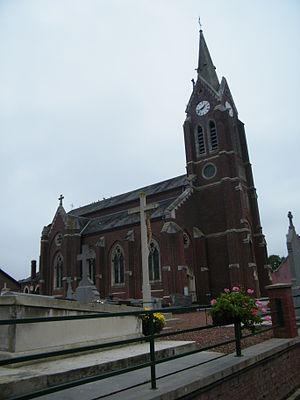
église.
Mesnil-Saint-Nicaise est une commune française située dans le département de la Somme, en région Hauts-de-France.